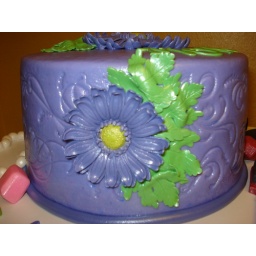
White sour cream cake filled with white chocolate mousse and pineapple pieces.. embossed buttercream with detail done in chocolate and fondant